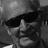
Emotion: happy